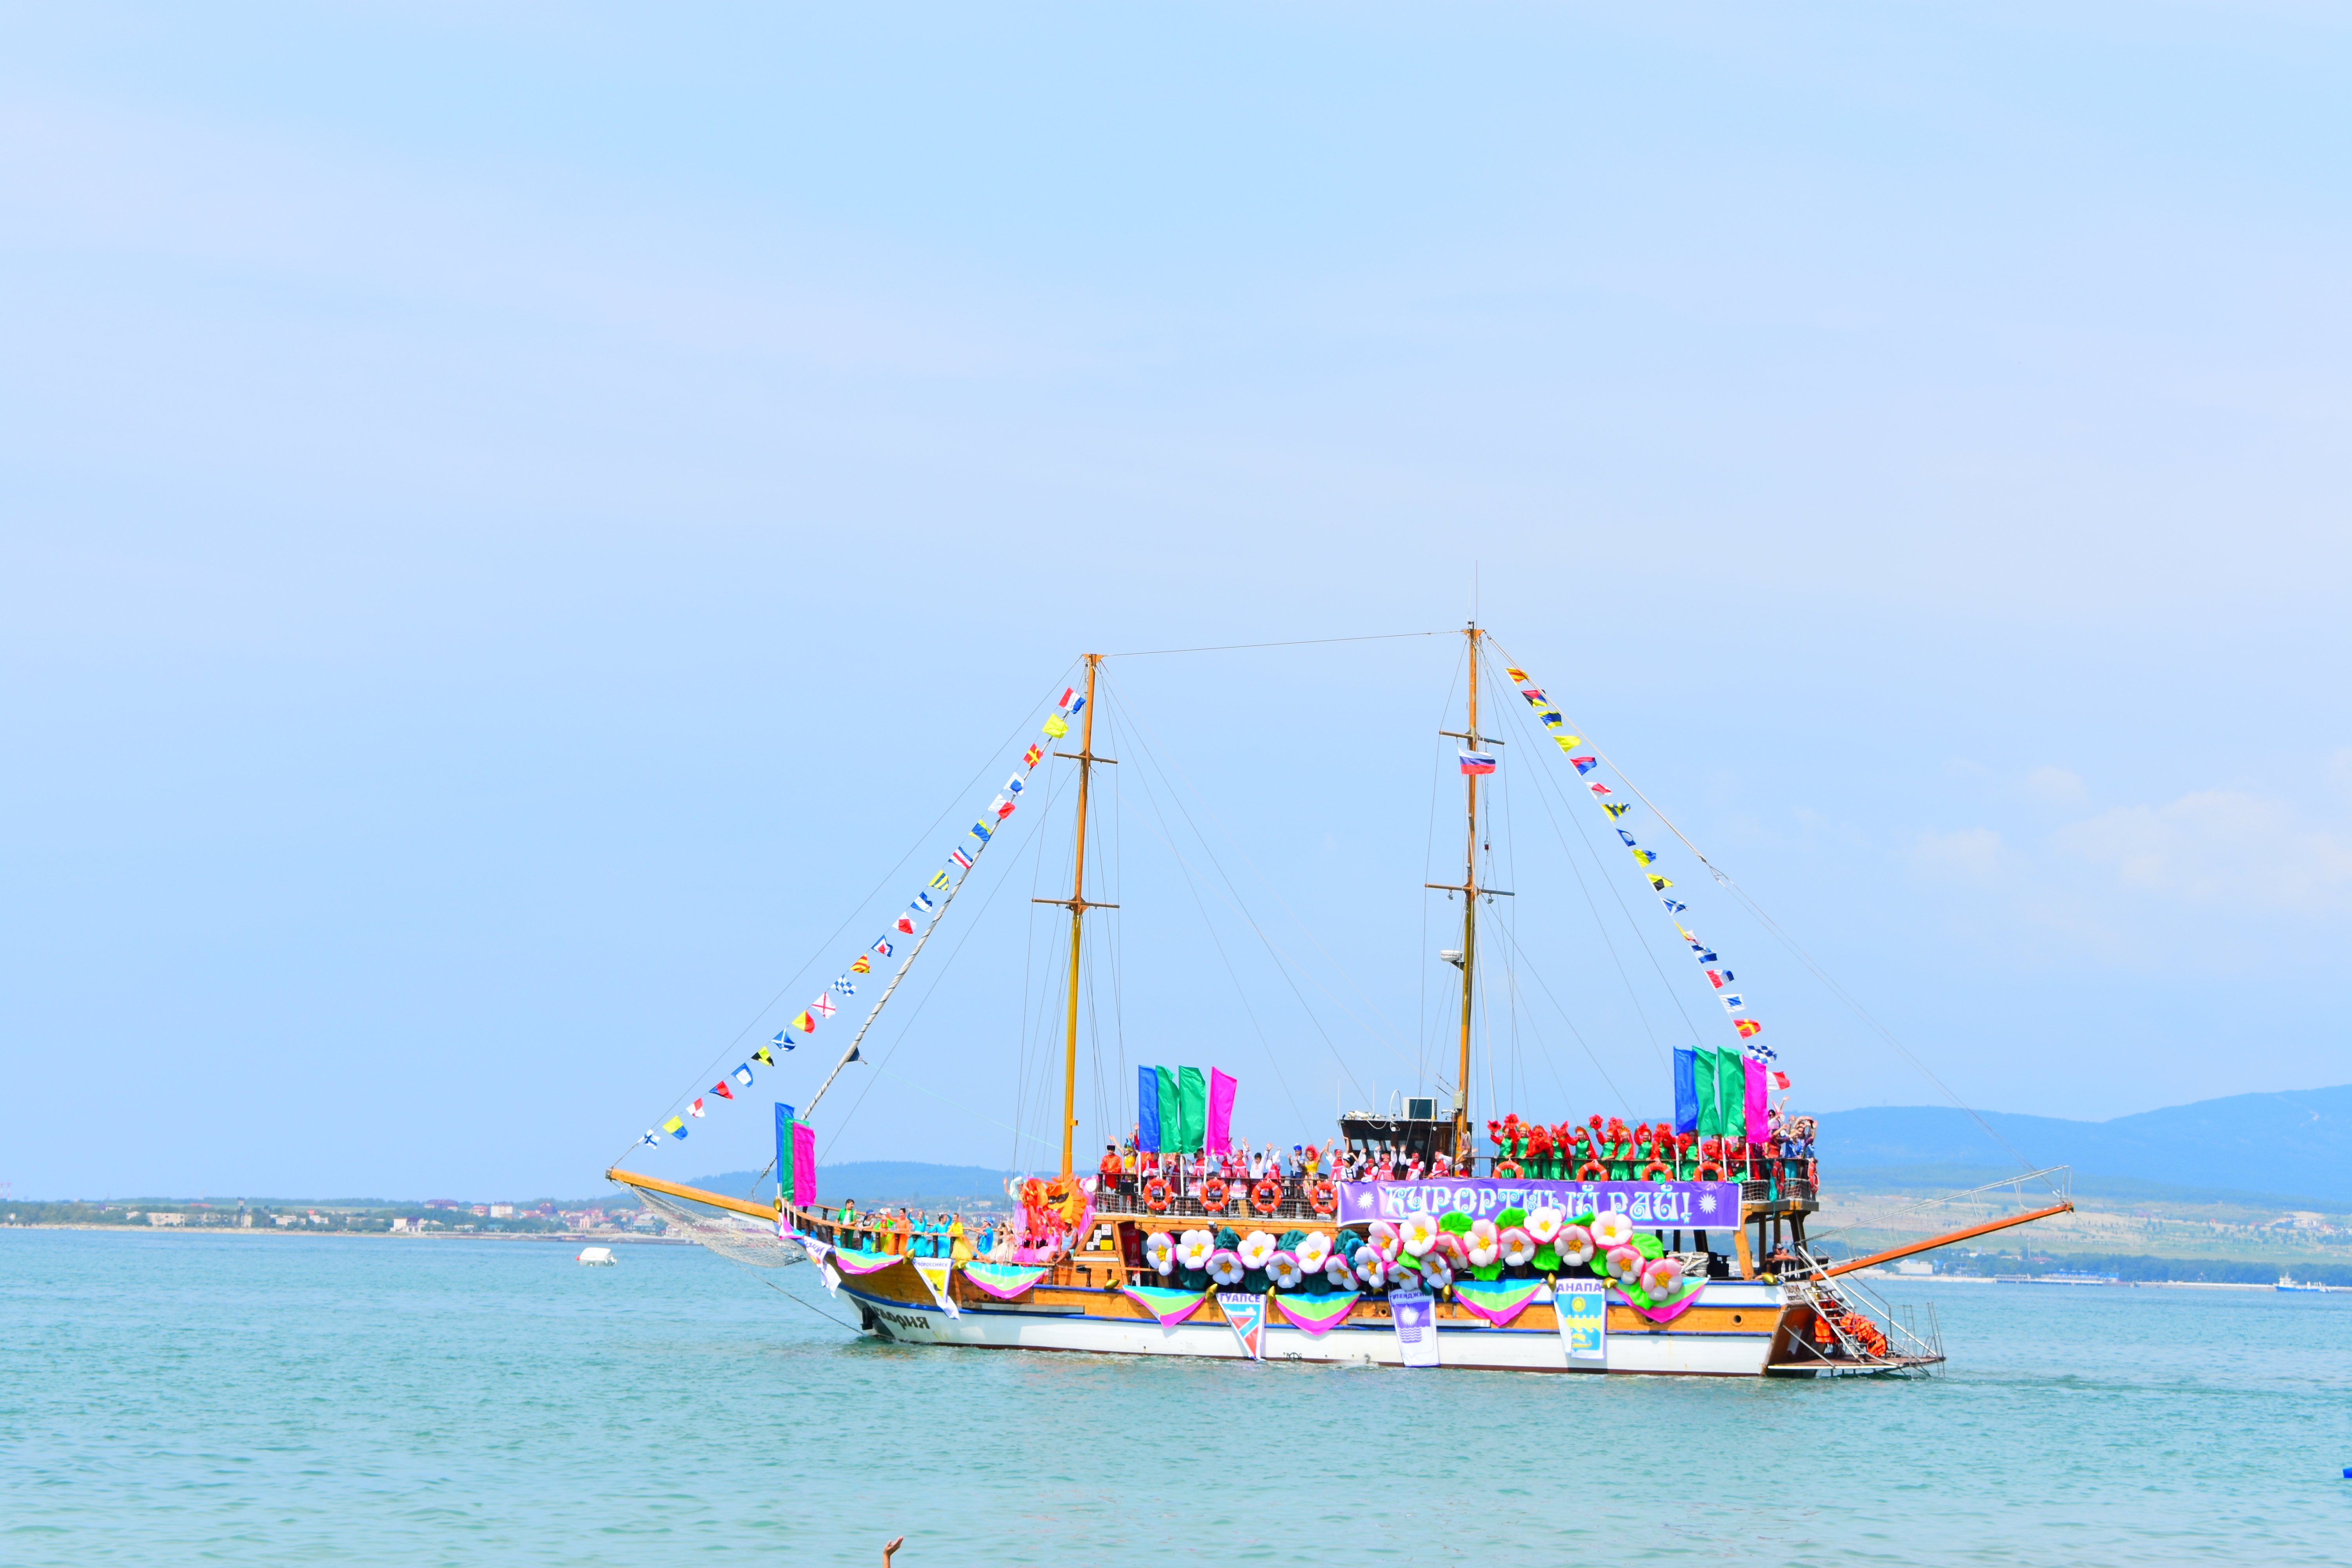
natural, water, boat, watercraft, sky, mast, sailboat, lake, recreation, ship, travel, naval architecture, liquid, leisure, sail, sailing, wind, water transportation, boats and boating equipment and supplies, horizon, vehicle, ocean, boating, sound, wave, water sport, skiff, channel, art, wind wave, tourism, sea, vacation